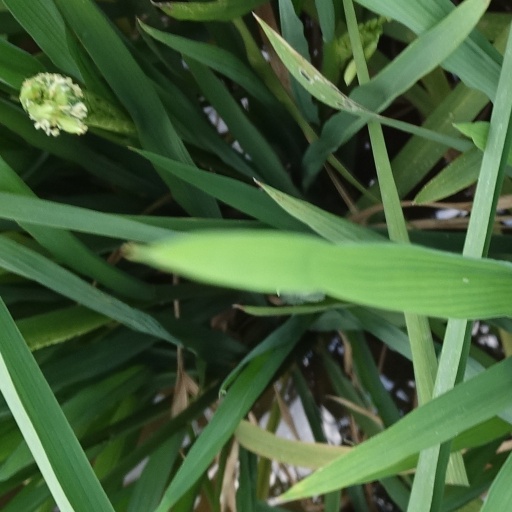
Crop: rice